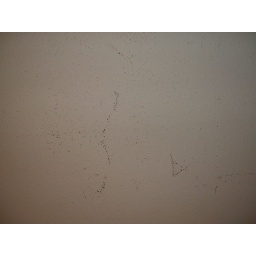
black marks on a wall in living room